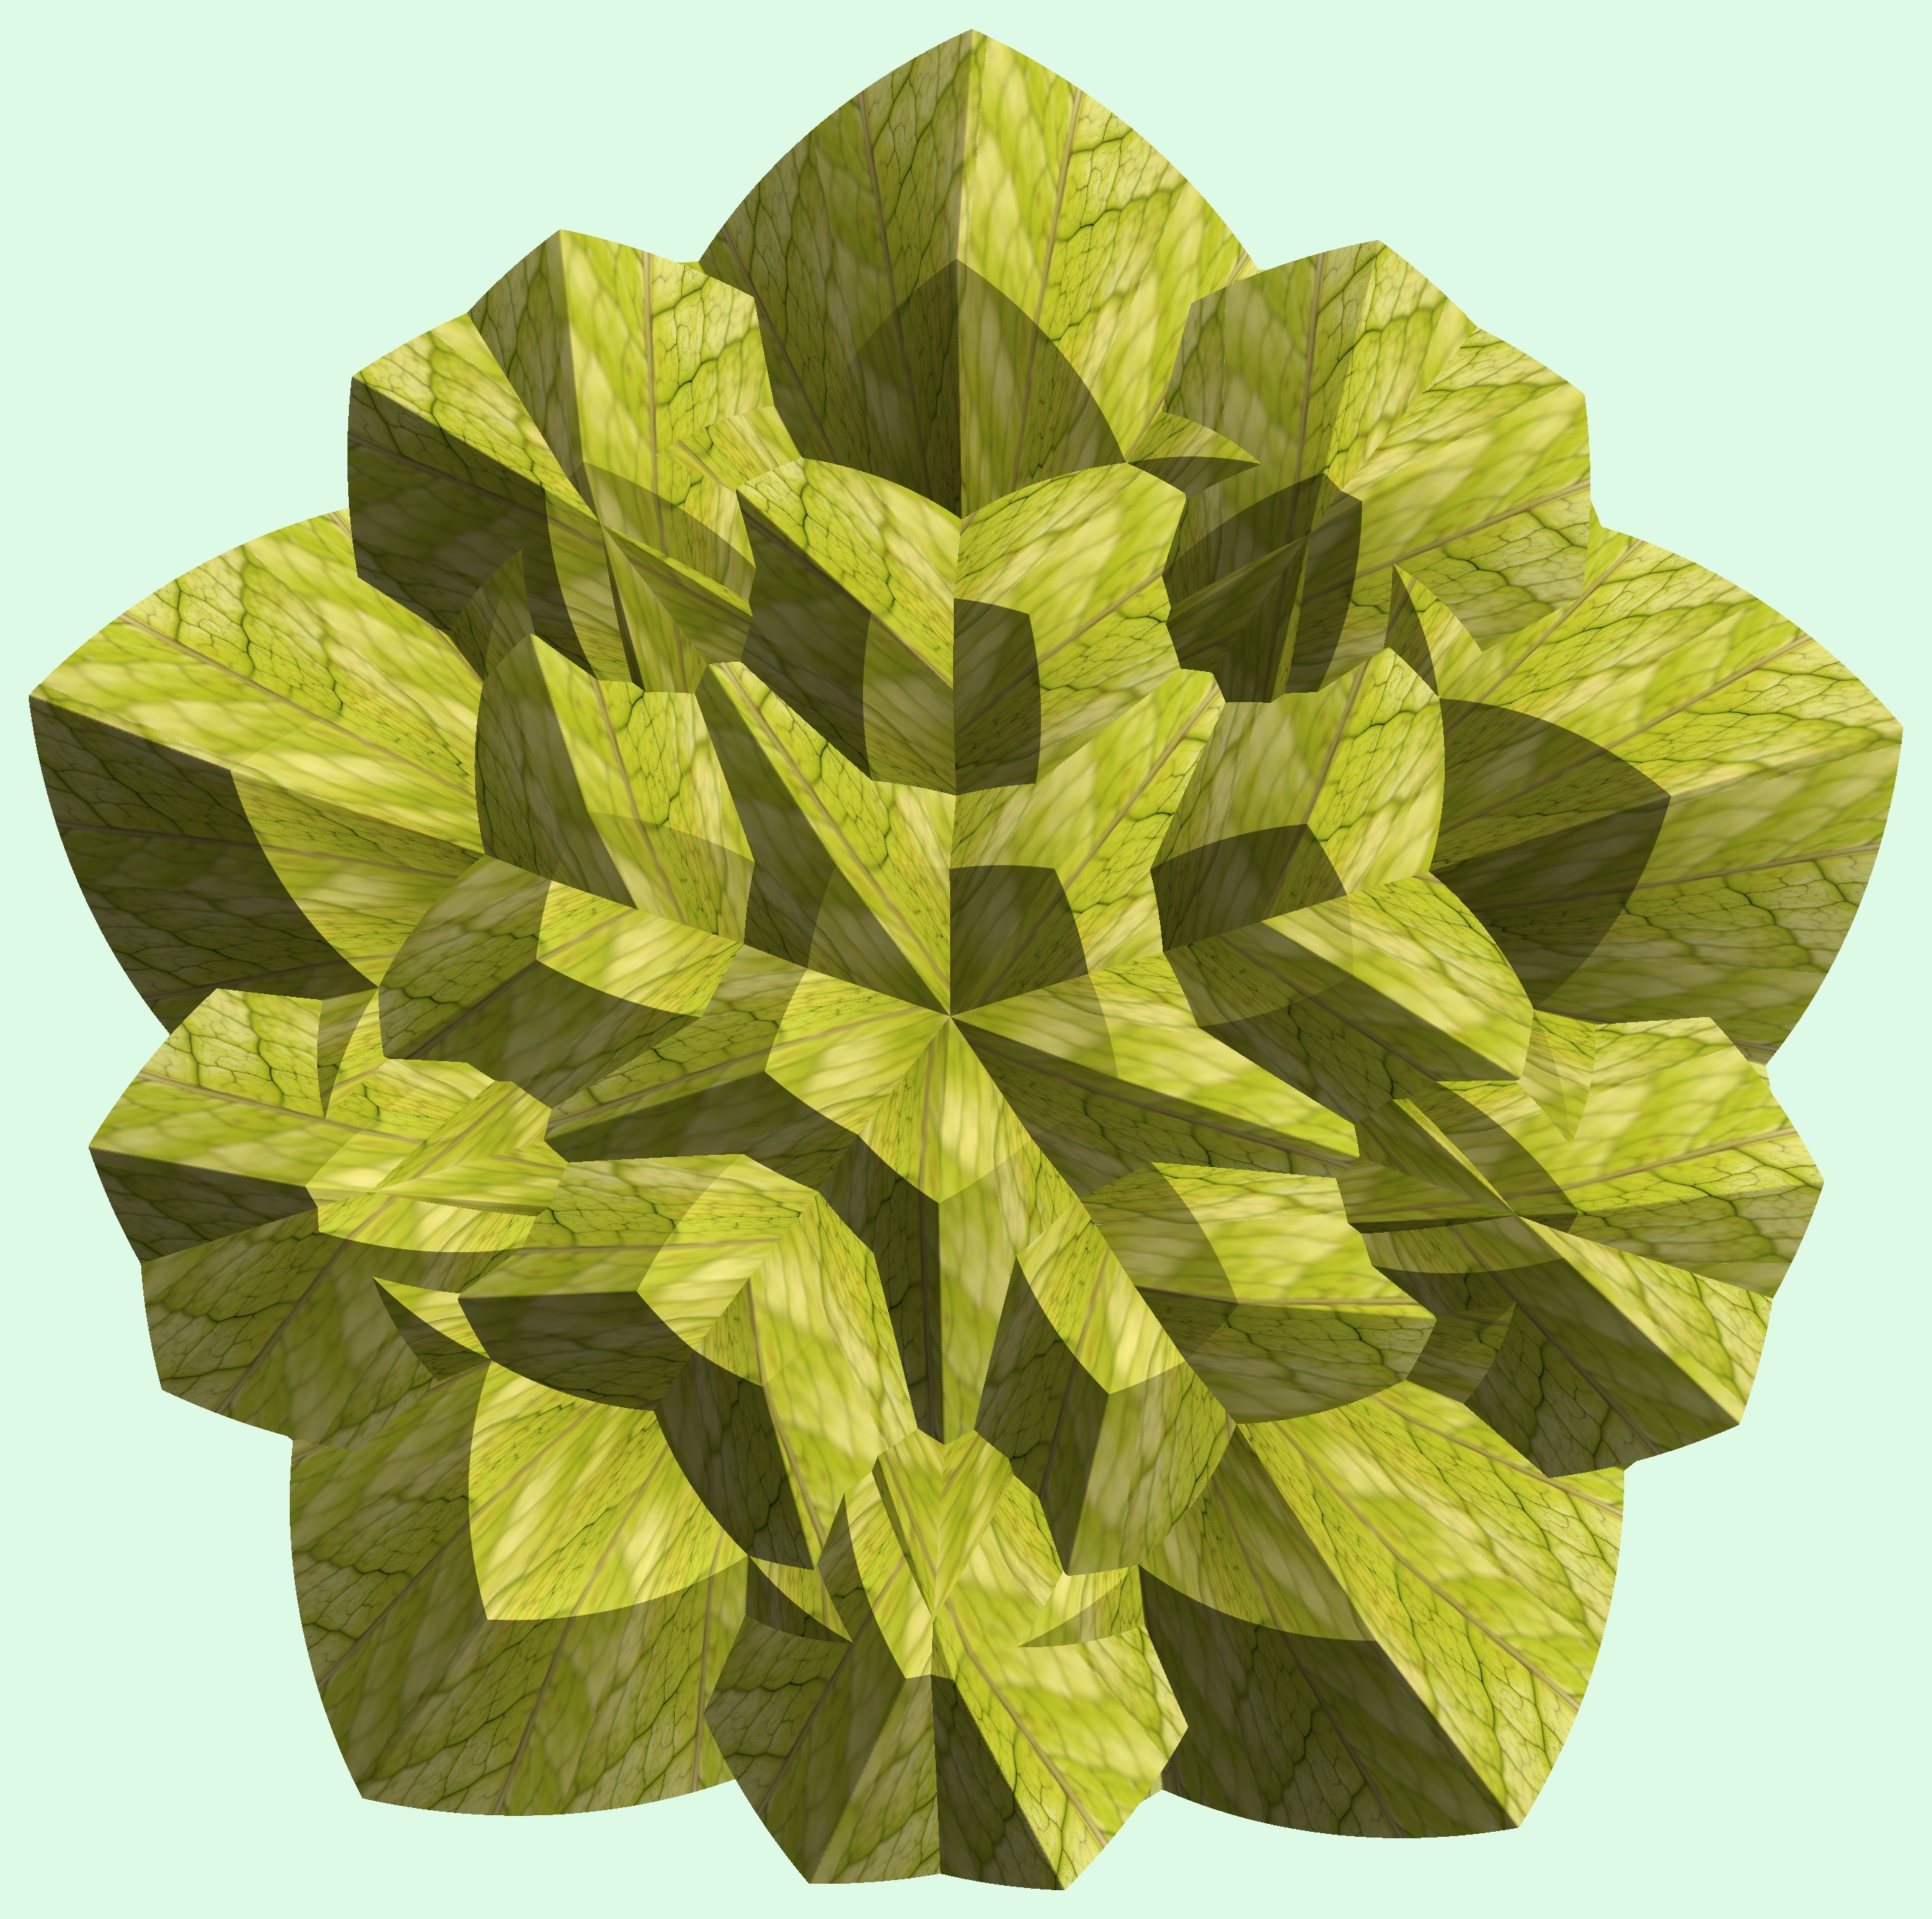
tree, structure, plant, texture, leaf, flower, pattern, food, produce, ivy, yellow, figure, design, symmetry, 3d, graphic, 5, 4, torus, mathematica, cg, parametricplot3d, code, program, algorithm, abstruct, mapping, flowering plant, annual plant, land plant